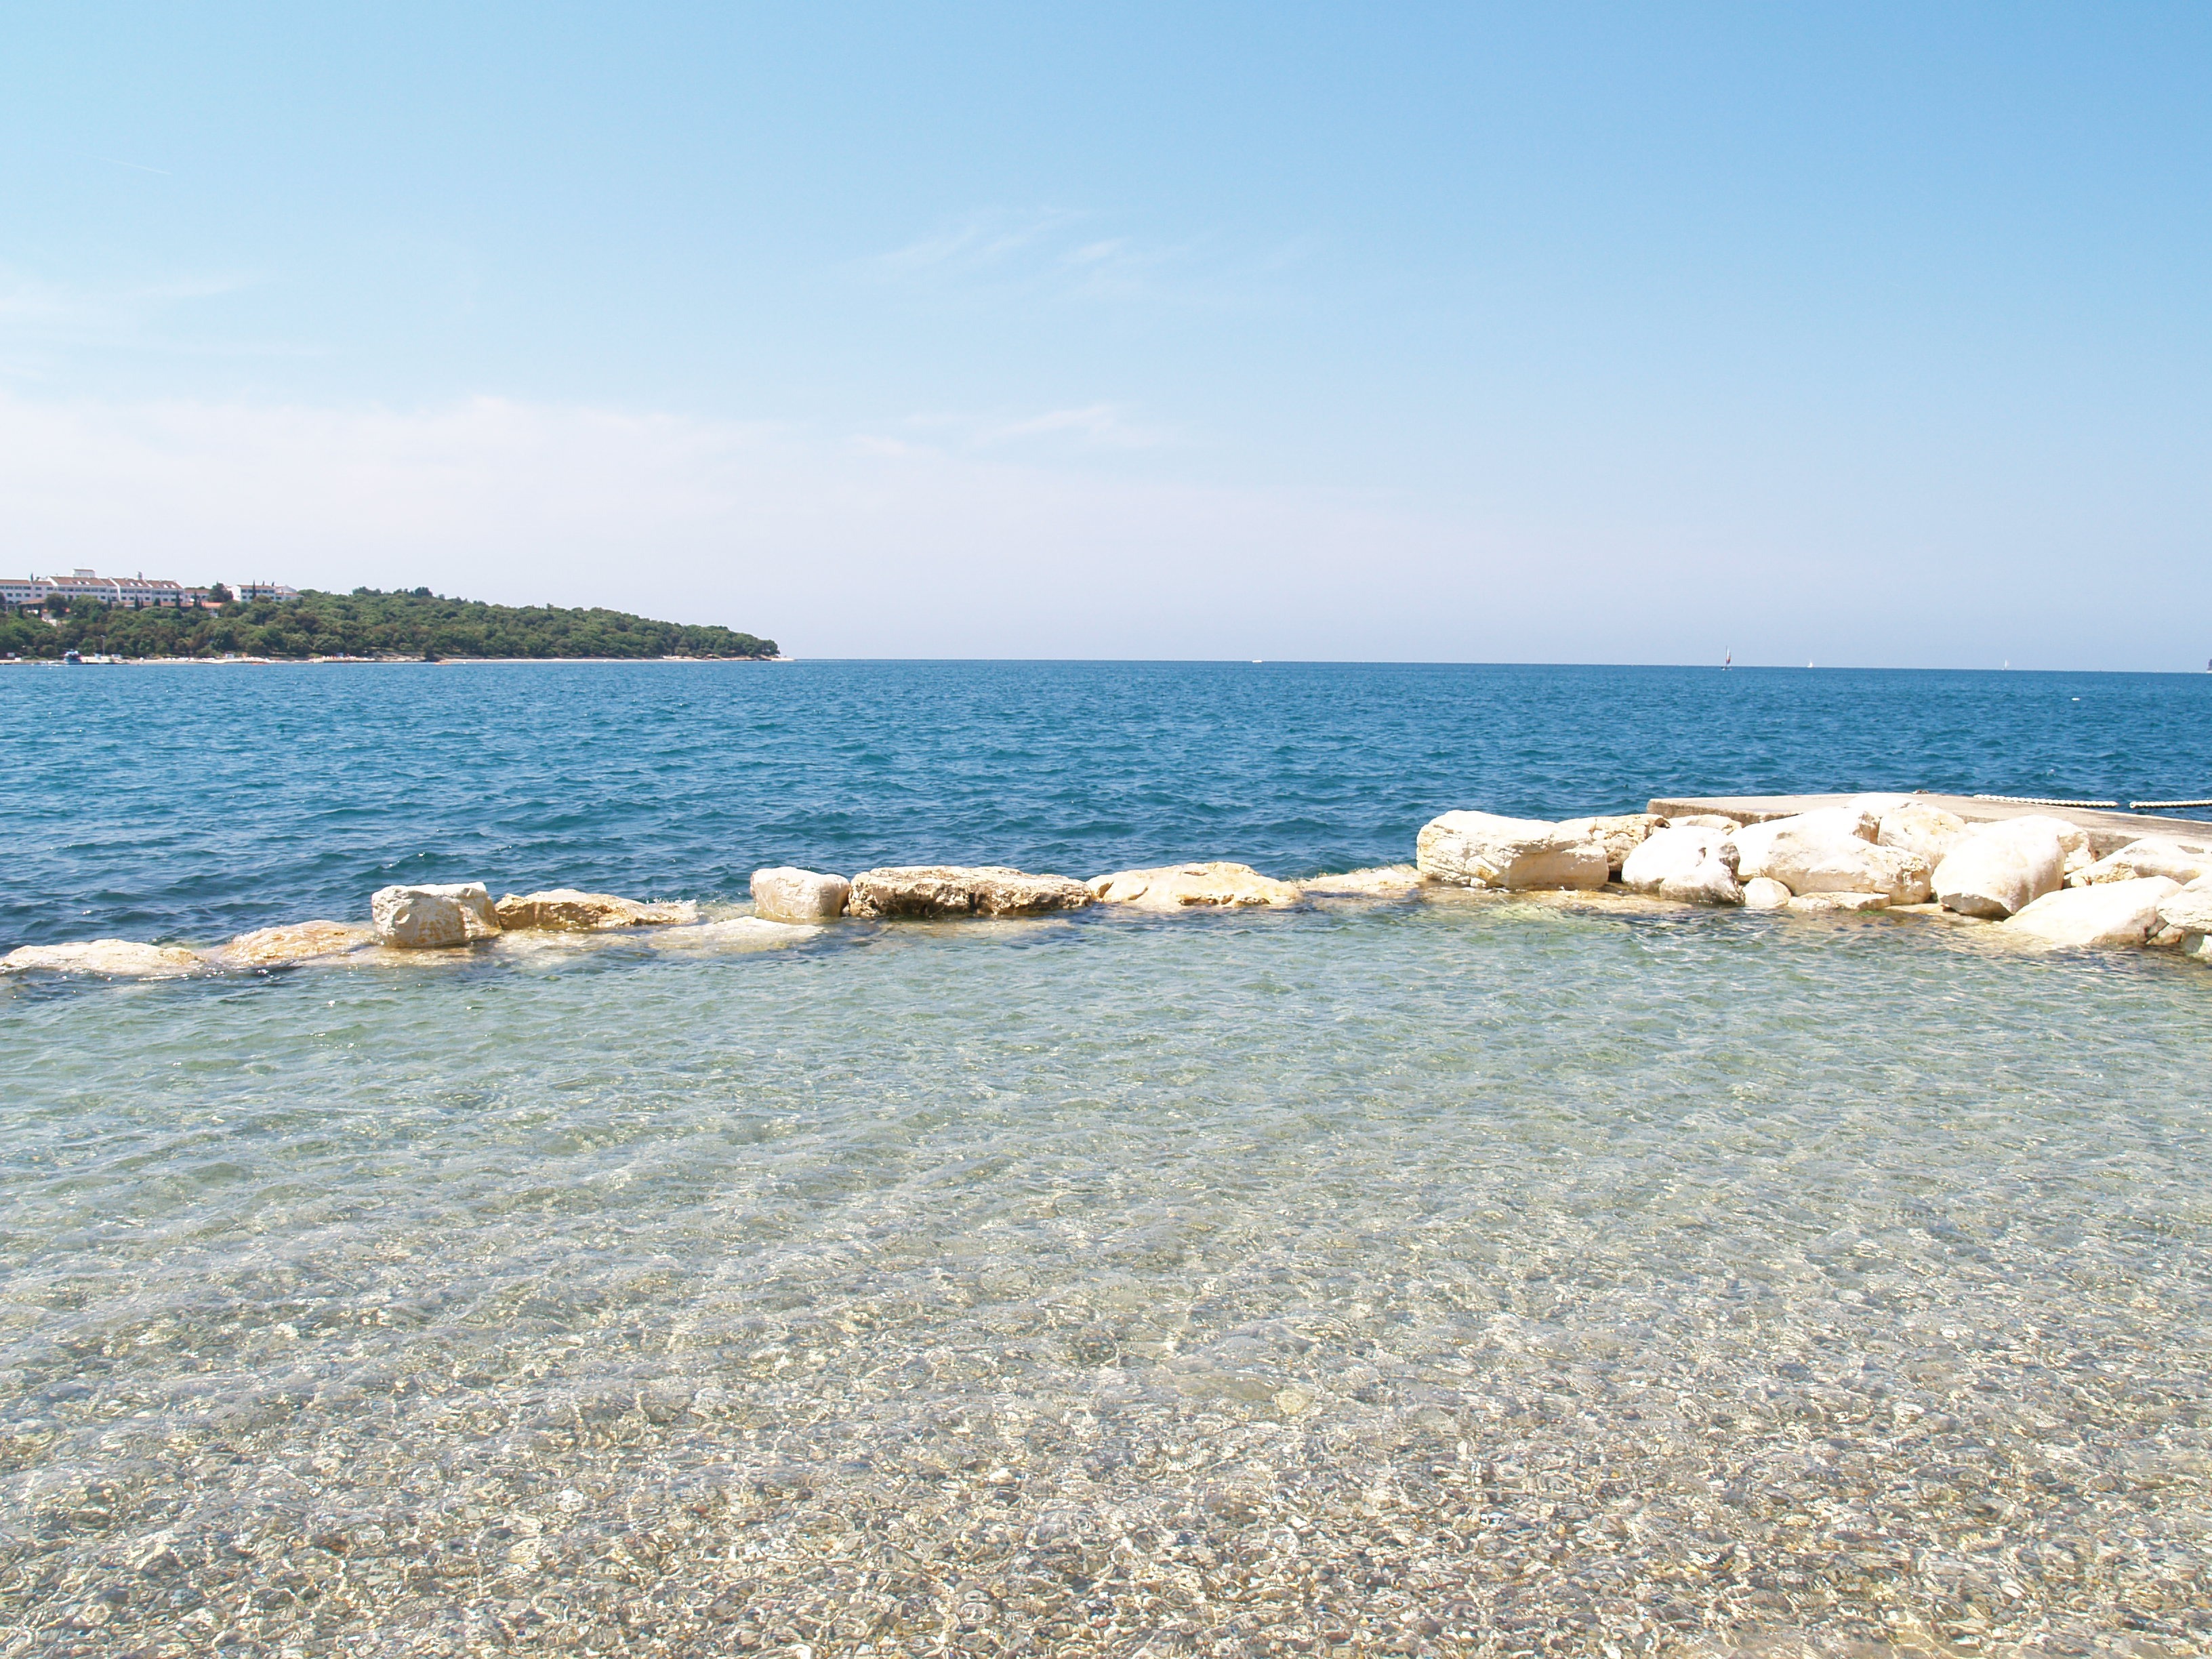
beach, sea, coast, sand, ocean, horizon, shore, cove, inlet, bay, blue, body of water, cape, lazur